Luhman 16

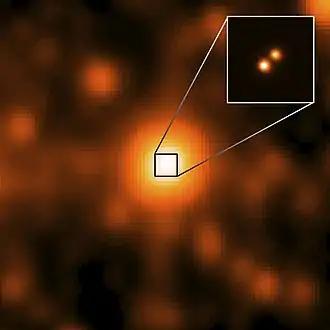
WISE image of Luhman 16. In the image in the inset, it is resolved into a pair.

This system was discovered by Kevin Luhman, astronomer from Pennsylvania State University and a researcher at Penn State's Center for Exoplanets and Habitable Worlds, from images made by the Wide-field Infrared Survey Explorer (WISE) Earth-orbiting satellite—NASA infrared-wavelength space telescope, a mission that lasted from December 2009 to February 2011; the discovery images were taken from January 2010 to January 2011, and the discovery was announced in 2013 (the pair are the only two objects announced in the discovery paper). The system was found by comparing WISE images at different epochs to reveal objects that have high proper motions.